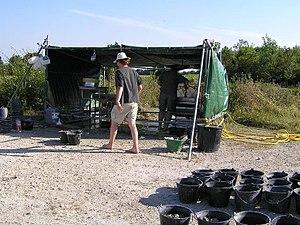
Le site paléontologique de Champblanc se trouve dans les carrières de gypse de la commune de Cherves-Richemont, dans le département français de la Charente, à une dizaine de kilomètres au nord-est de la ville de Cognac. Ce gisement livre de nombreuses espèces de poissons, de reptiles, de dinosaures et même de mammifères, datées du Berriasien inférieur à moyen, soit il y a environ entre 145 et 142 Ma, une période pauvre en fossiles, notamment de mammifères.